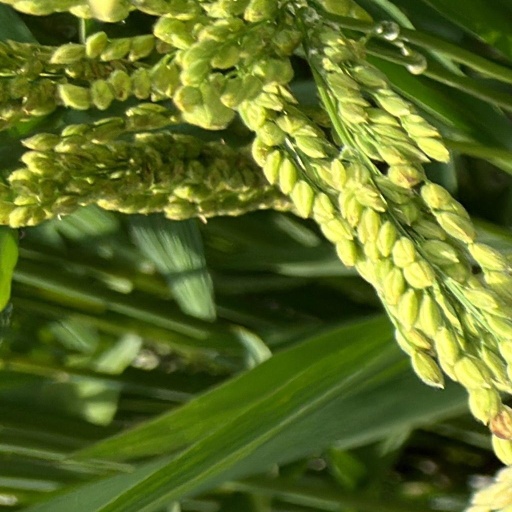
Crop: rice